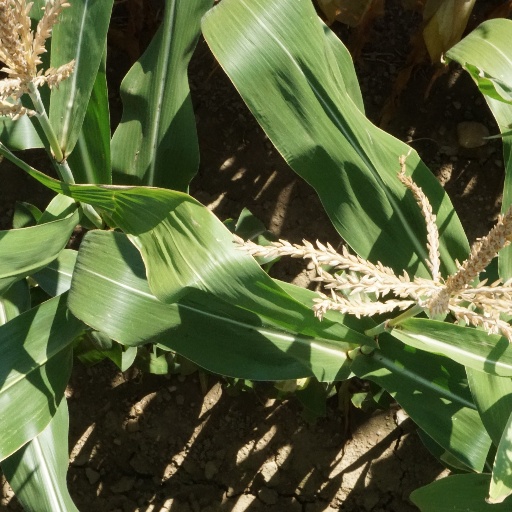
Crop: maize; corn